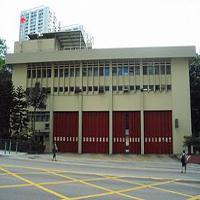
Weather: cloudy or overcast